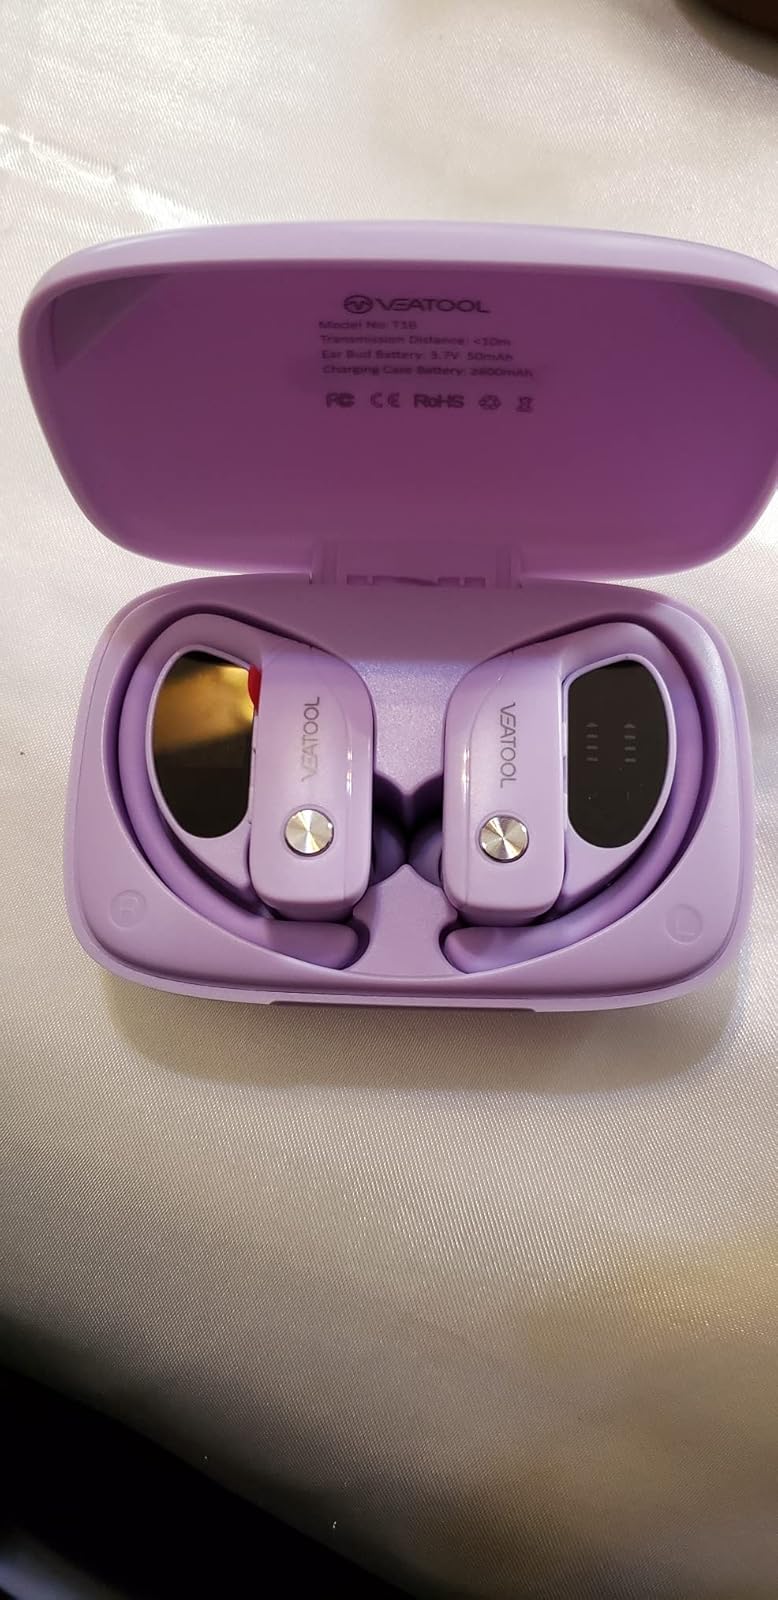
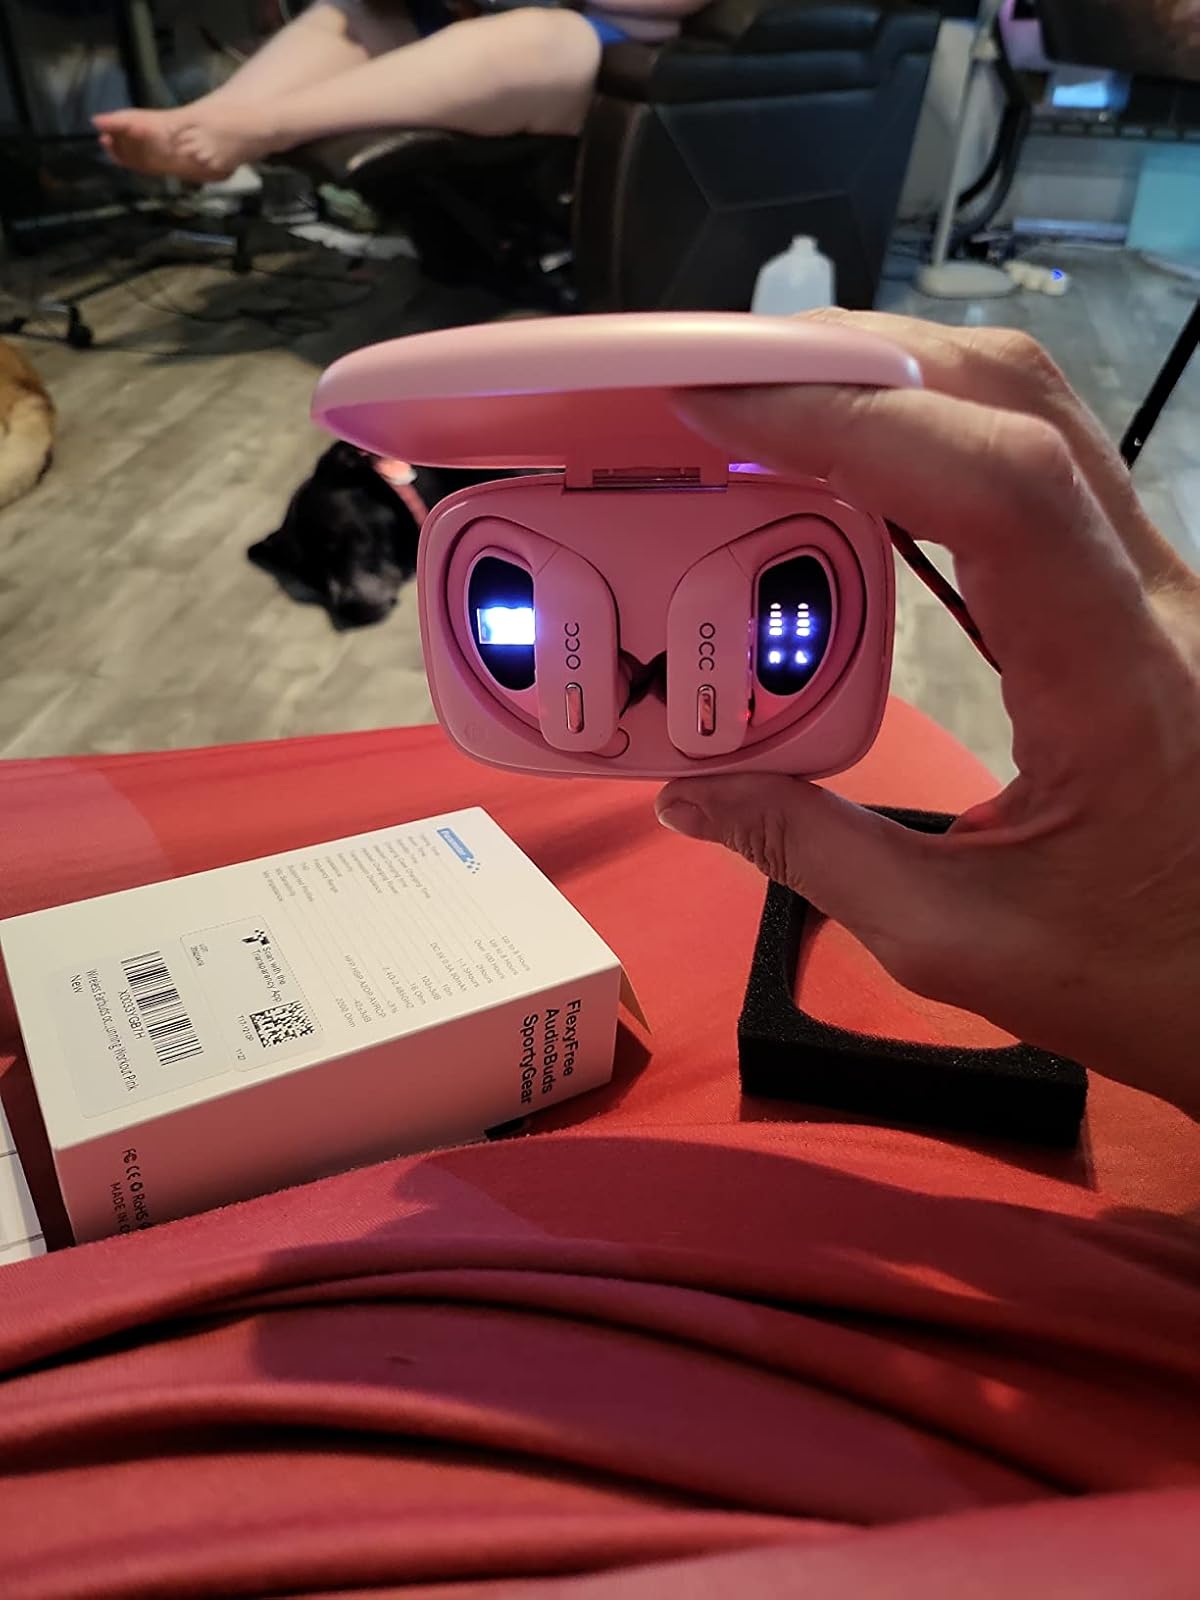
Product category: earbuds
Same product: no